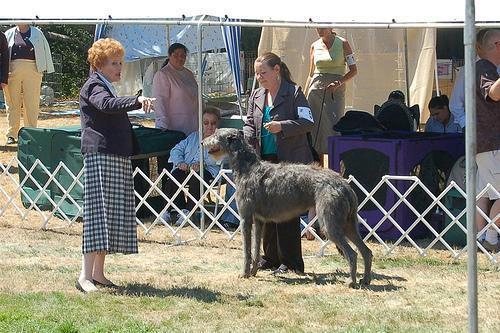
Scottish_deerhound